Corn mummy

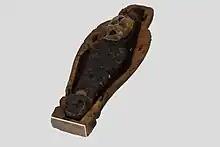
A corn mummy with a wax mask of Osiris, Ptolemaic Dynasty, Archaeological Museum of Kraków

A corn mummy or germinating Osiris is an Ancient Egyptian sculpture of Osiris that contained germinated grain seeds, commonly wheat or barley. The rest of the mummy was made up of other materials such as wax, sand and earth. They were fitted with masks most commonly made of wax but sometimes silver. The mummies were provided with wooden coffins.